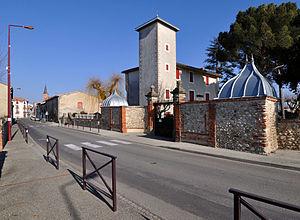
L'avenue du Pal à La-Tour-du-Crieu
La Tour-du-Crieu est une commune française, située dans le département de l'Ariège en région Occitanie, appartenant à l'agglomération de Pamiers.